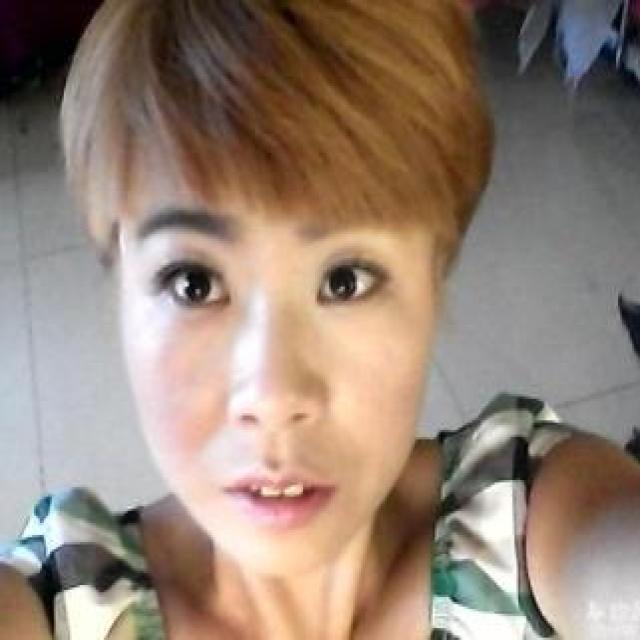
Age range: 21-44